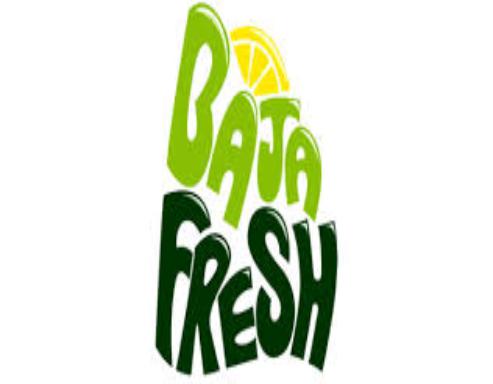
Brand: Baja Fresh
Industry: Food